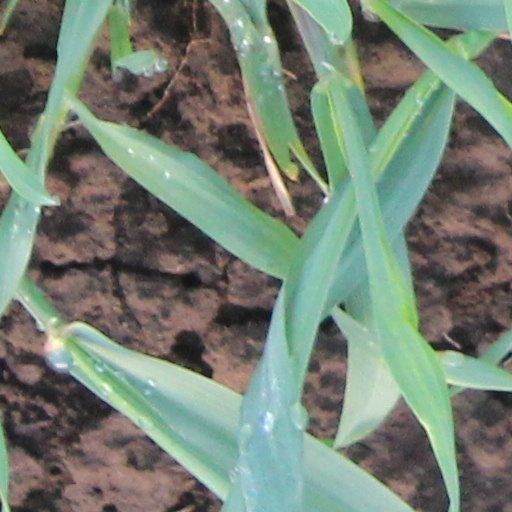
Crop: wheat